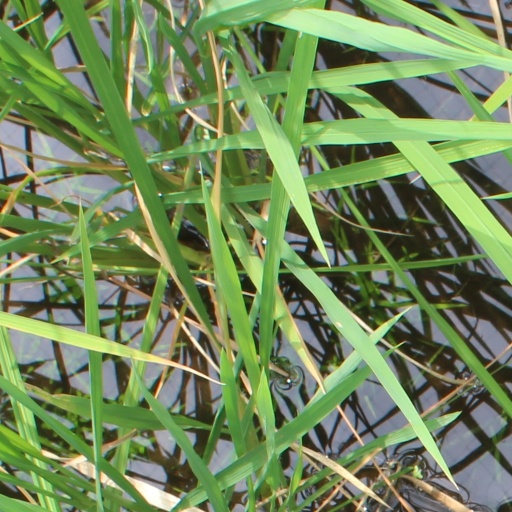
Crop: rice